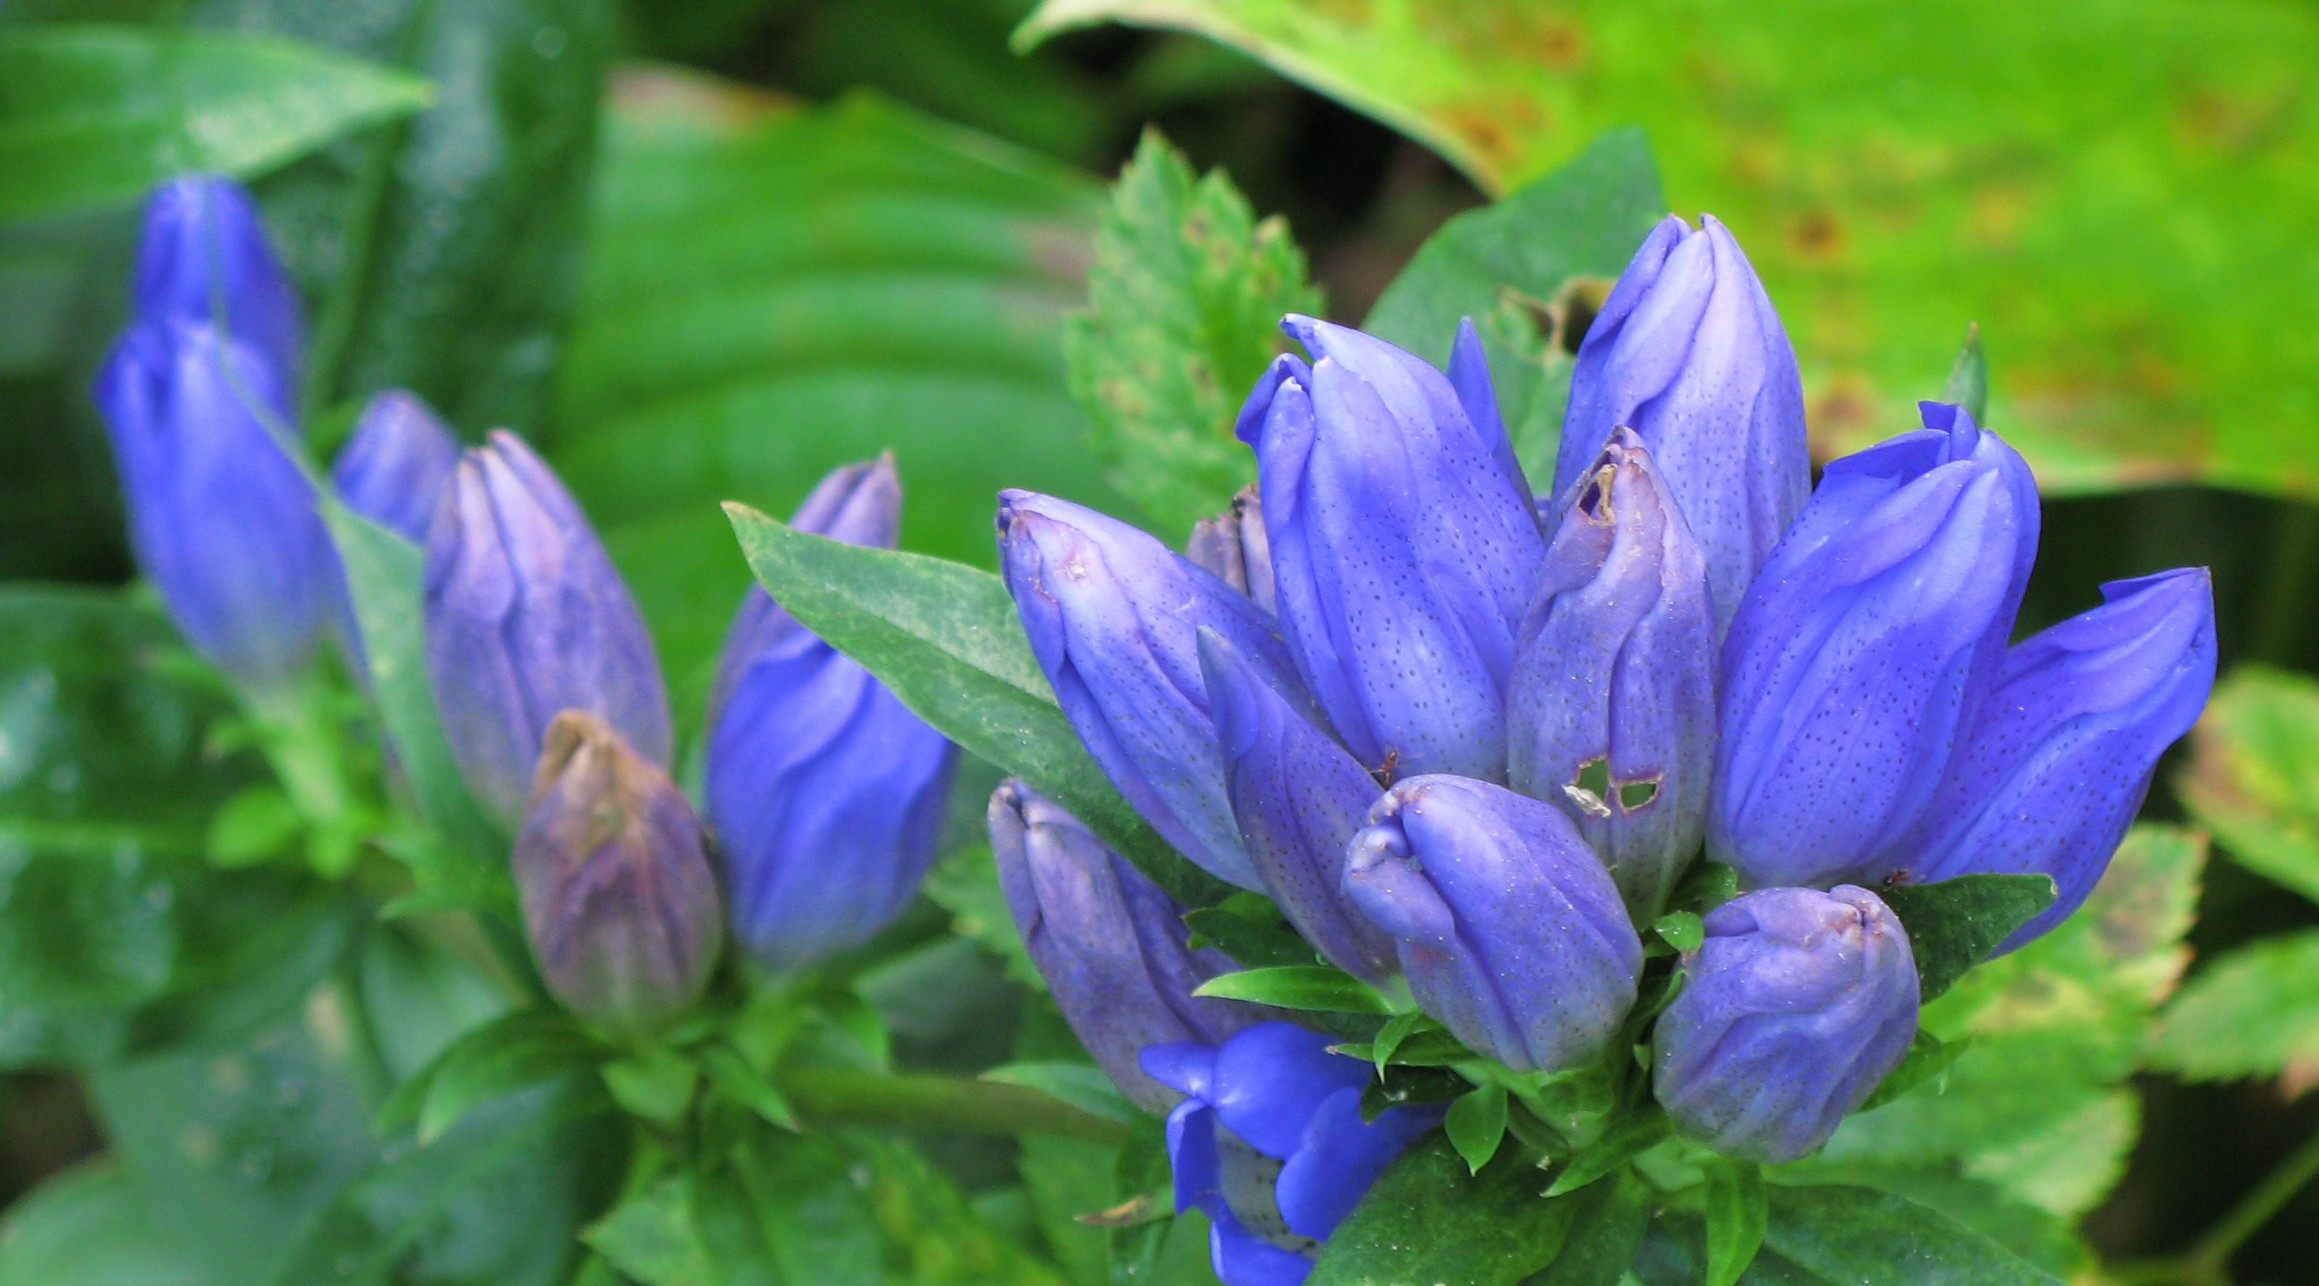
plant, flower, purple, petal, high, botany, flora, wildflower, hires, flowerpicturesnolimits, hi, res, powershotg7, canong7, macro photography, flowering plant, bellflower family, land plant